Girl Seeks Father

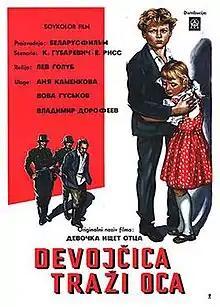

Girl Seeks Father is a 1959 Soviet children's drama film that was produced by Yuri Bulychyov at the Belarusfilm, directed by Lev Golub, and which stars Anna Kamenkova, Vladimir Guskov, Nikolai Barmin. Writers: Konstantin Gubarevich, Yevgeny Ryss. In 1959, it was the fifth film in Soviet Union in terms of the box office. It was watched by over 35 million spectators, which makes it the third watched Belarusian film ever.